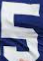
Number: 5